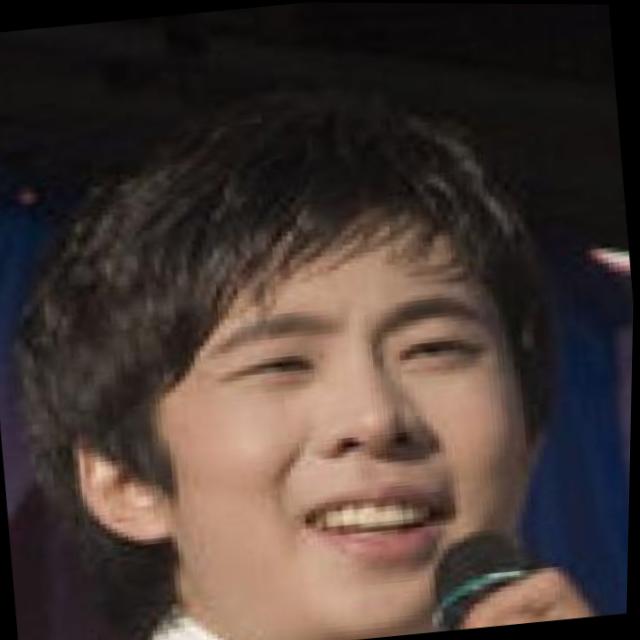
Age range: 13-20